Millburn, New Jersey

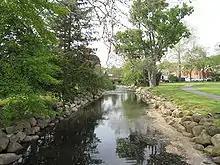
Taylor Park

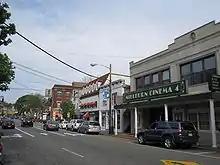
Millburn Avenue in downtown

Millburn has one of the largest Jewish communities in Essex County, along with neighboring Livingston and South Orange. Philip Roth's popular novel "Goodbye, Columbus" about a newly affluent Jewish family in the 1950s, was set in the Short Hills section of Millburn, and a key scene takes place at the Millburn High School track.